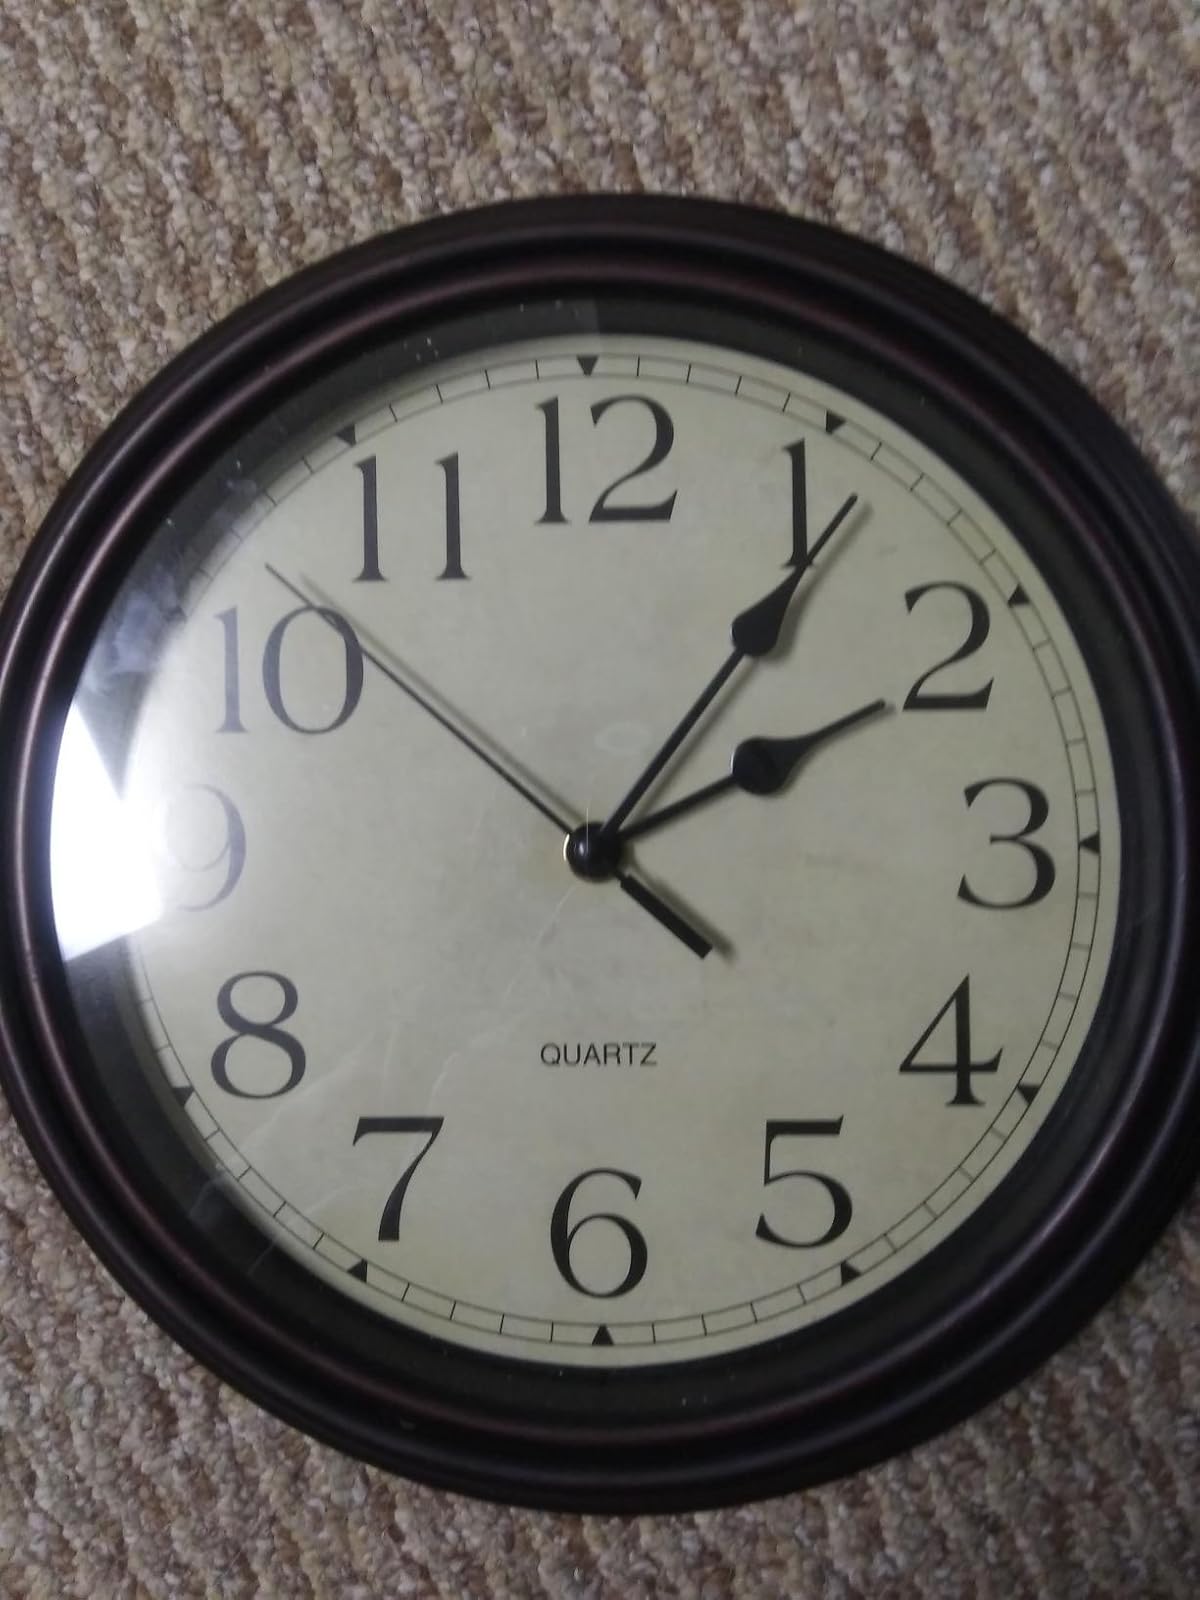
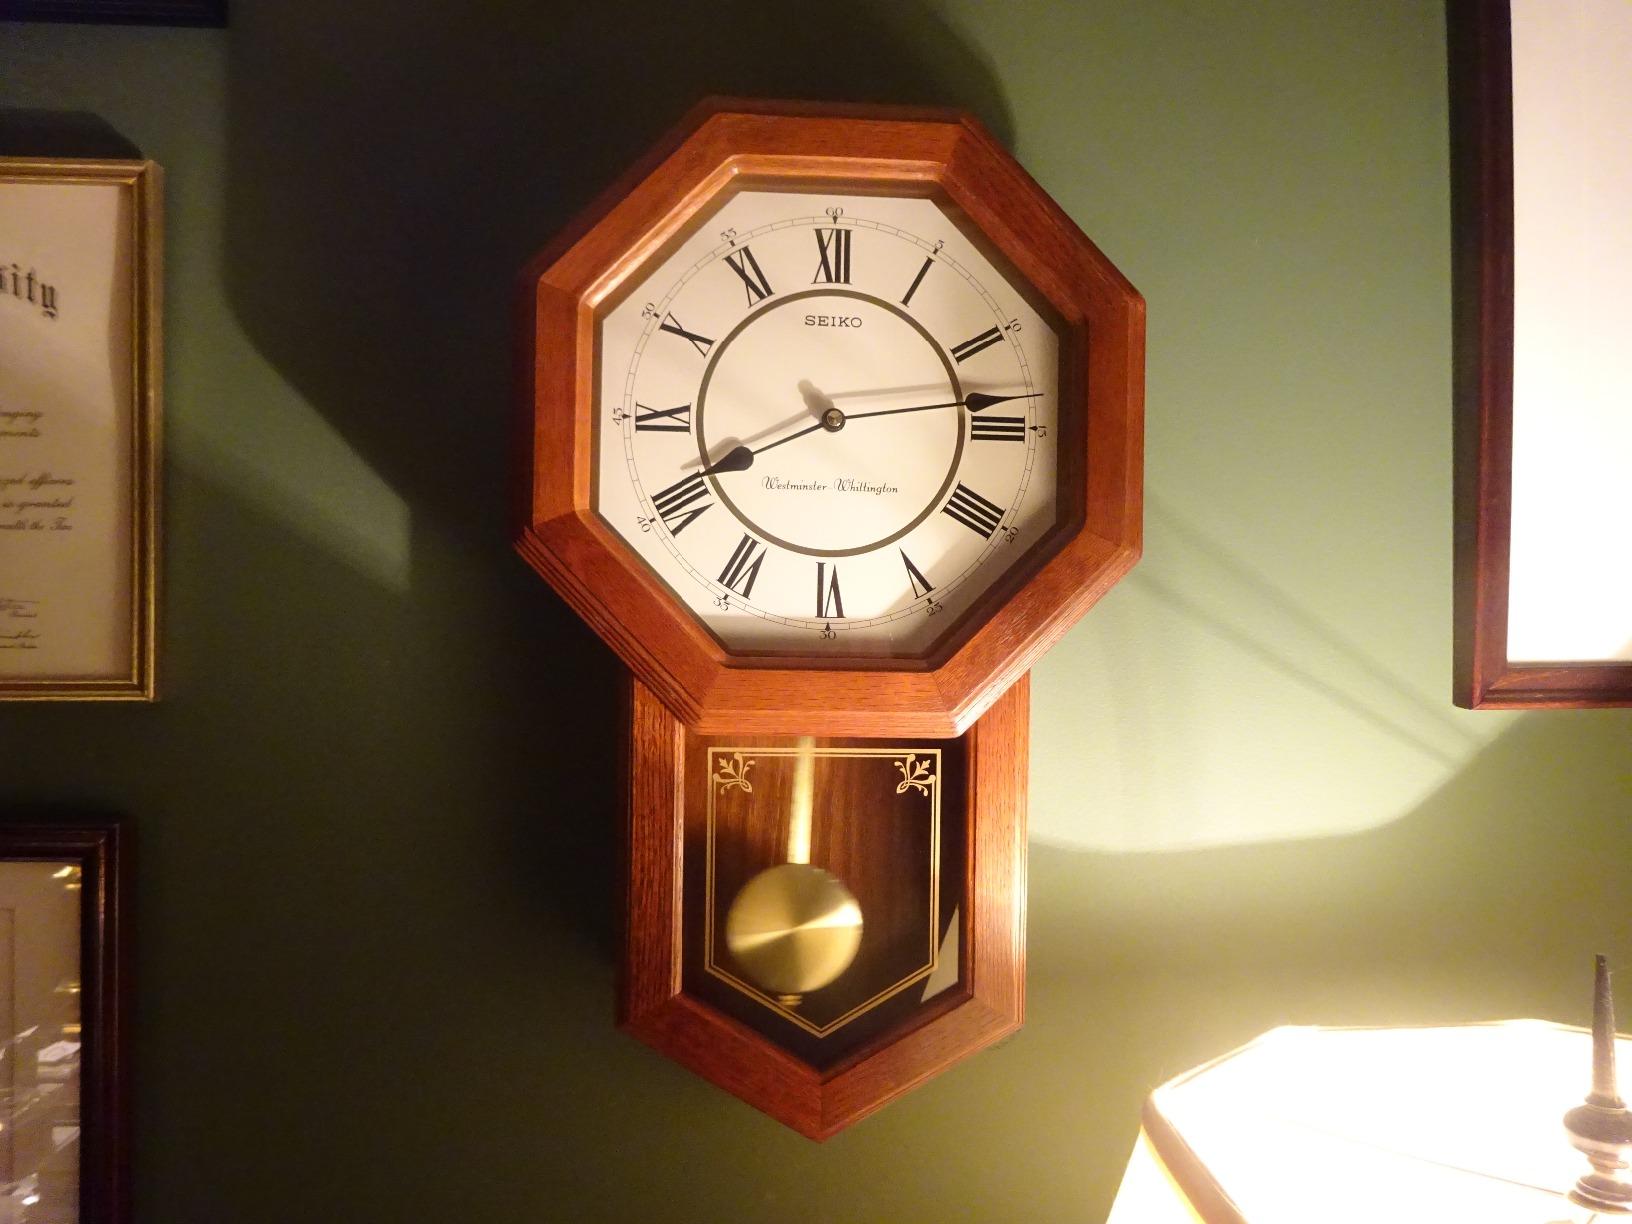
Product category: clock
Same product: no